Benny Brunner

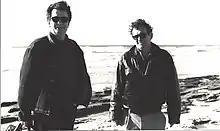
Benny Brunner and historian Benny Morris during filming of "Al-Nakba"

Brunner describes a "watershed moment" he experienced in 1988 after reading "The Birth of the Palestinian Refugee Problem, 1947-1949" by Benny Morris, whereupon he envisioned making the book into a film. This was the impetus for his conception of "", the first documentary film to examine the displacement of 750,000 Palestinians during the birth of the state of Israel. Brunner toured with "Al-Nakba" to discuss the subject with audiences in Israel and San Francisco.